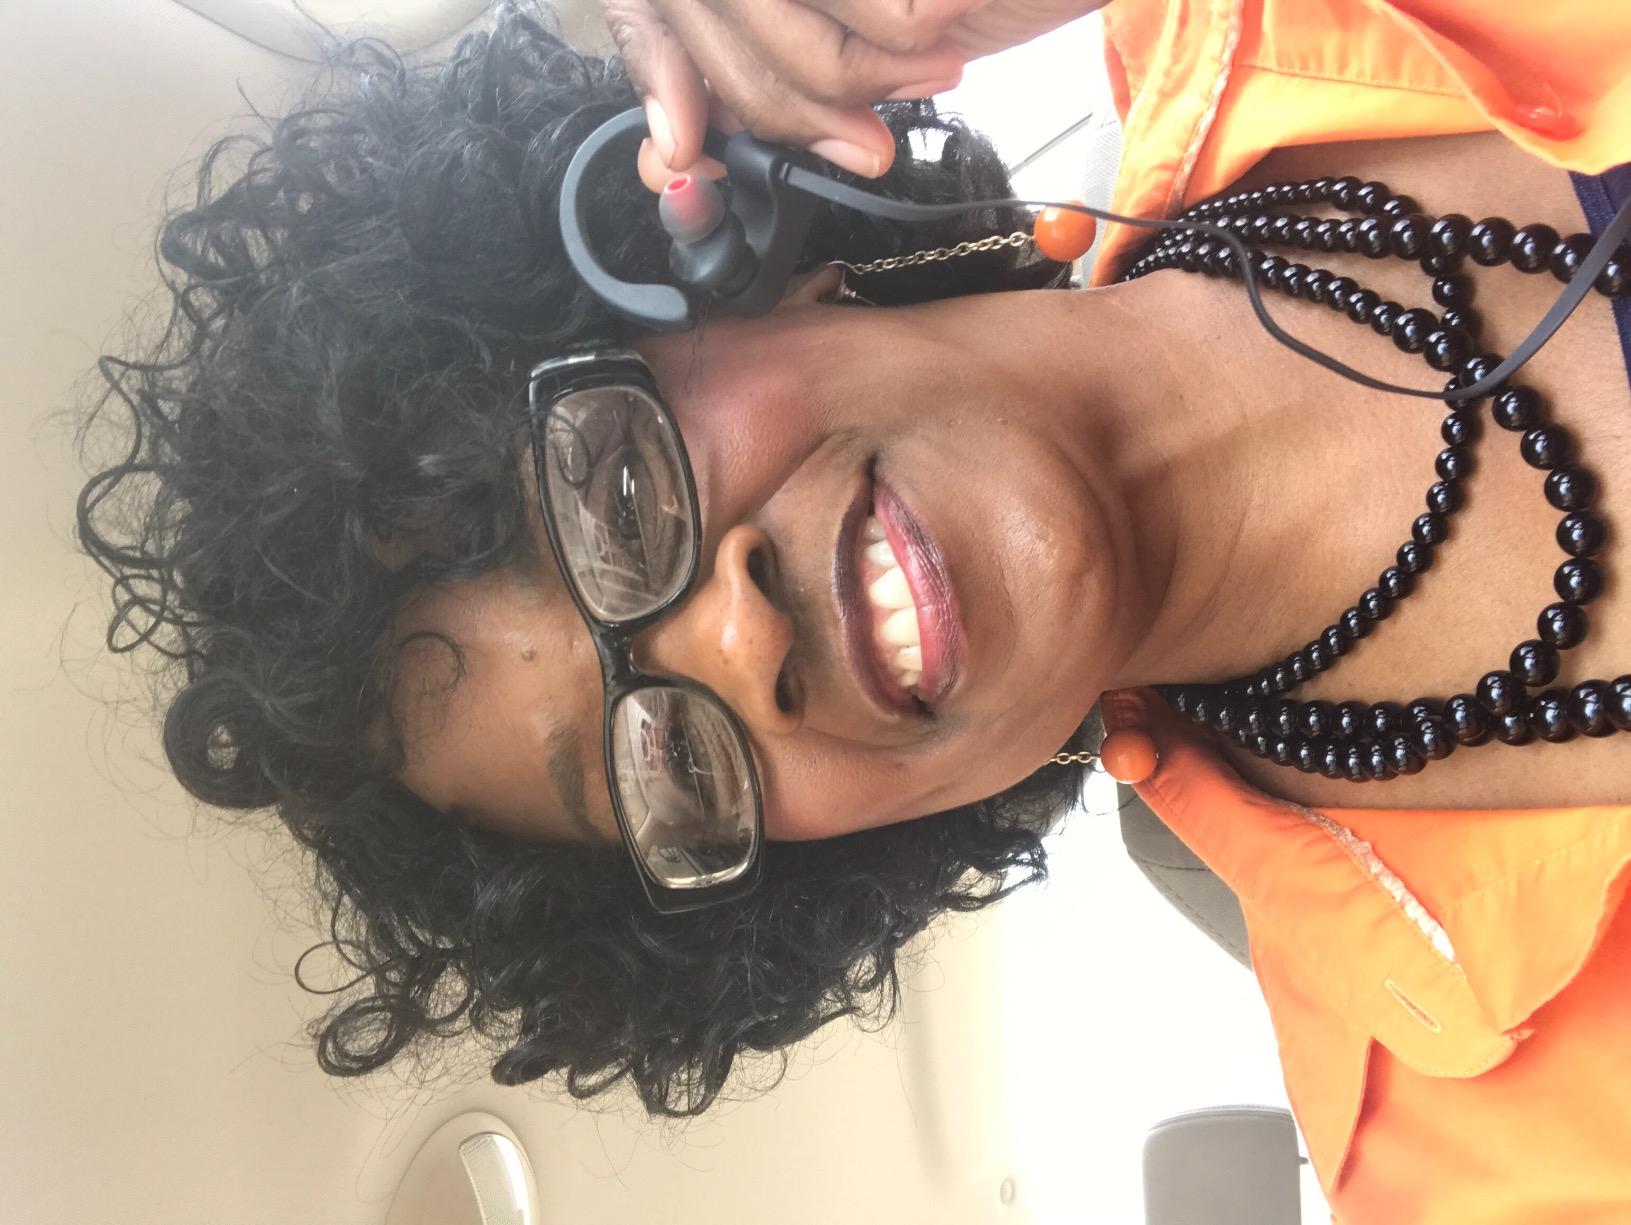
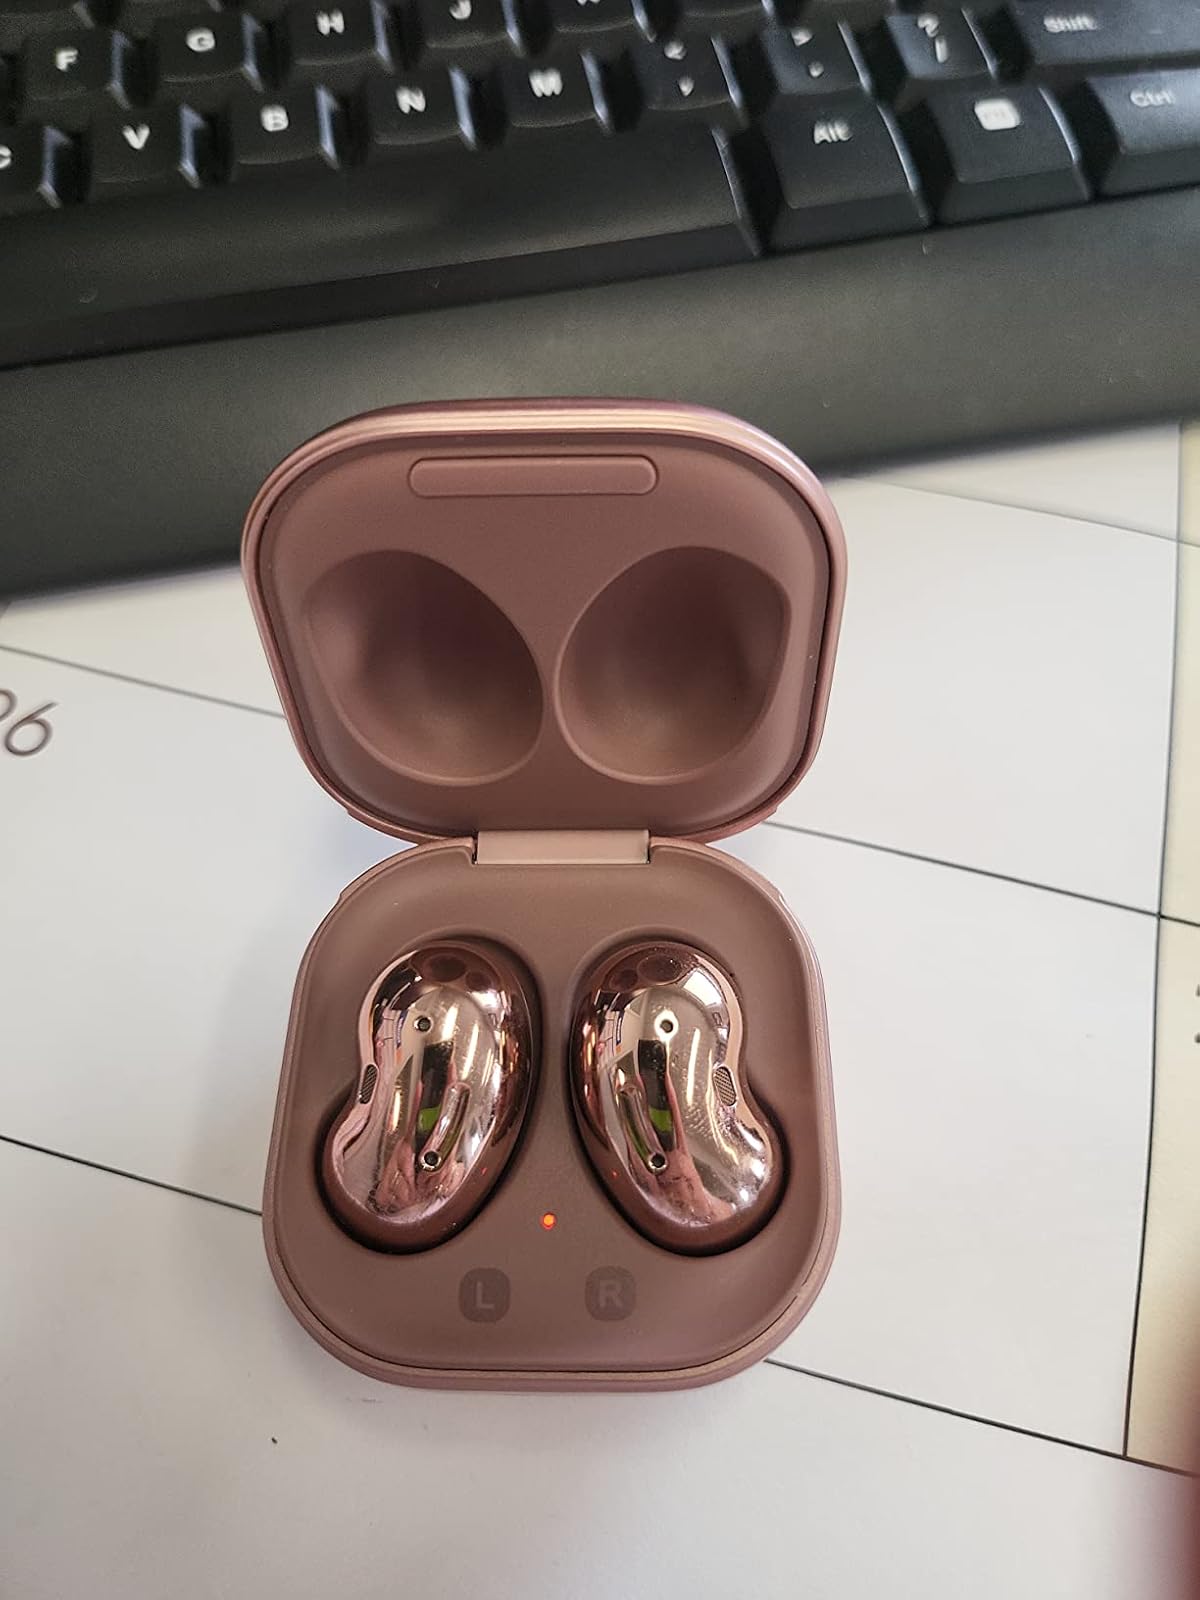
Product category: earbuds
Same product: no